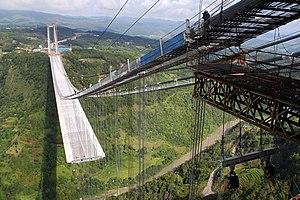
Cette liste des ponts suspendus ayant les plus longues travées recense les ponts suspendus présentant des portées supérieures à 600 m, classées par ordre décroissant de longueur. Cet indicateur de classement est le plus couramment utilisé pour hiérarchiser les ponts suspendus. Si un pont a une longueur de travée supérieure à un autre, ce n'est pas pour autant que sa longueur de rive à rive ou d'ancrage à ancrage est supérieure à celle de celui-ci. Néanmoins la longueur de la travée principale est souvent en corrélation avec la hauteur des pylônes et la complexité pour la conception et le calcul de l'ouvrage.